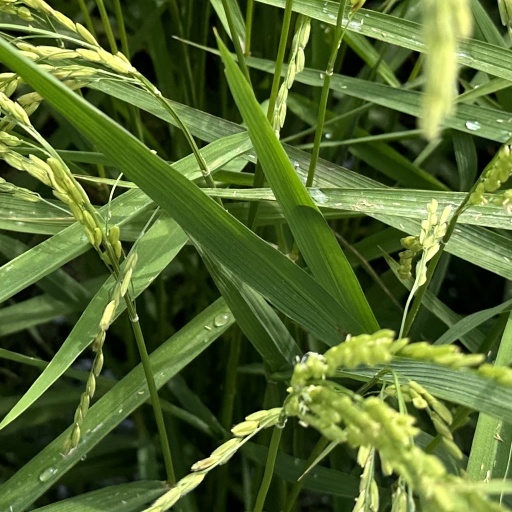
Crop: rice